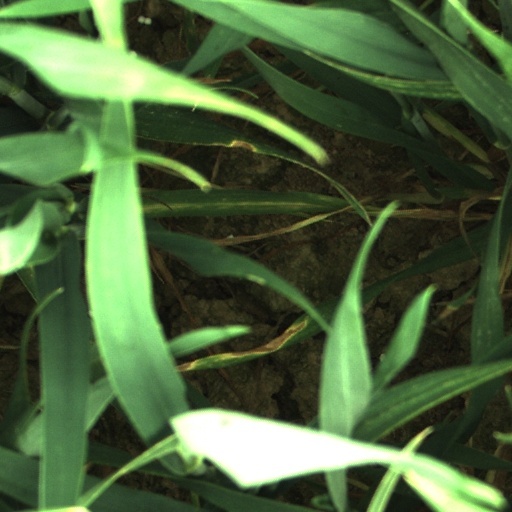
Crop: wheat